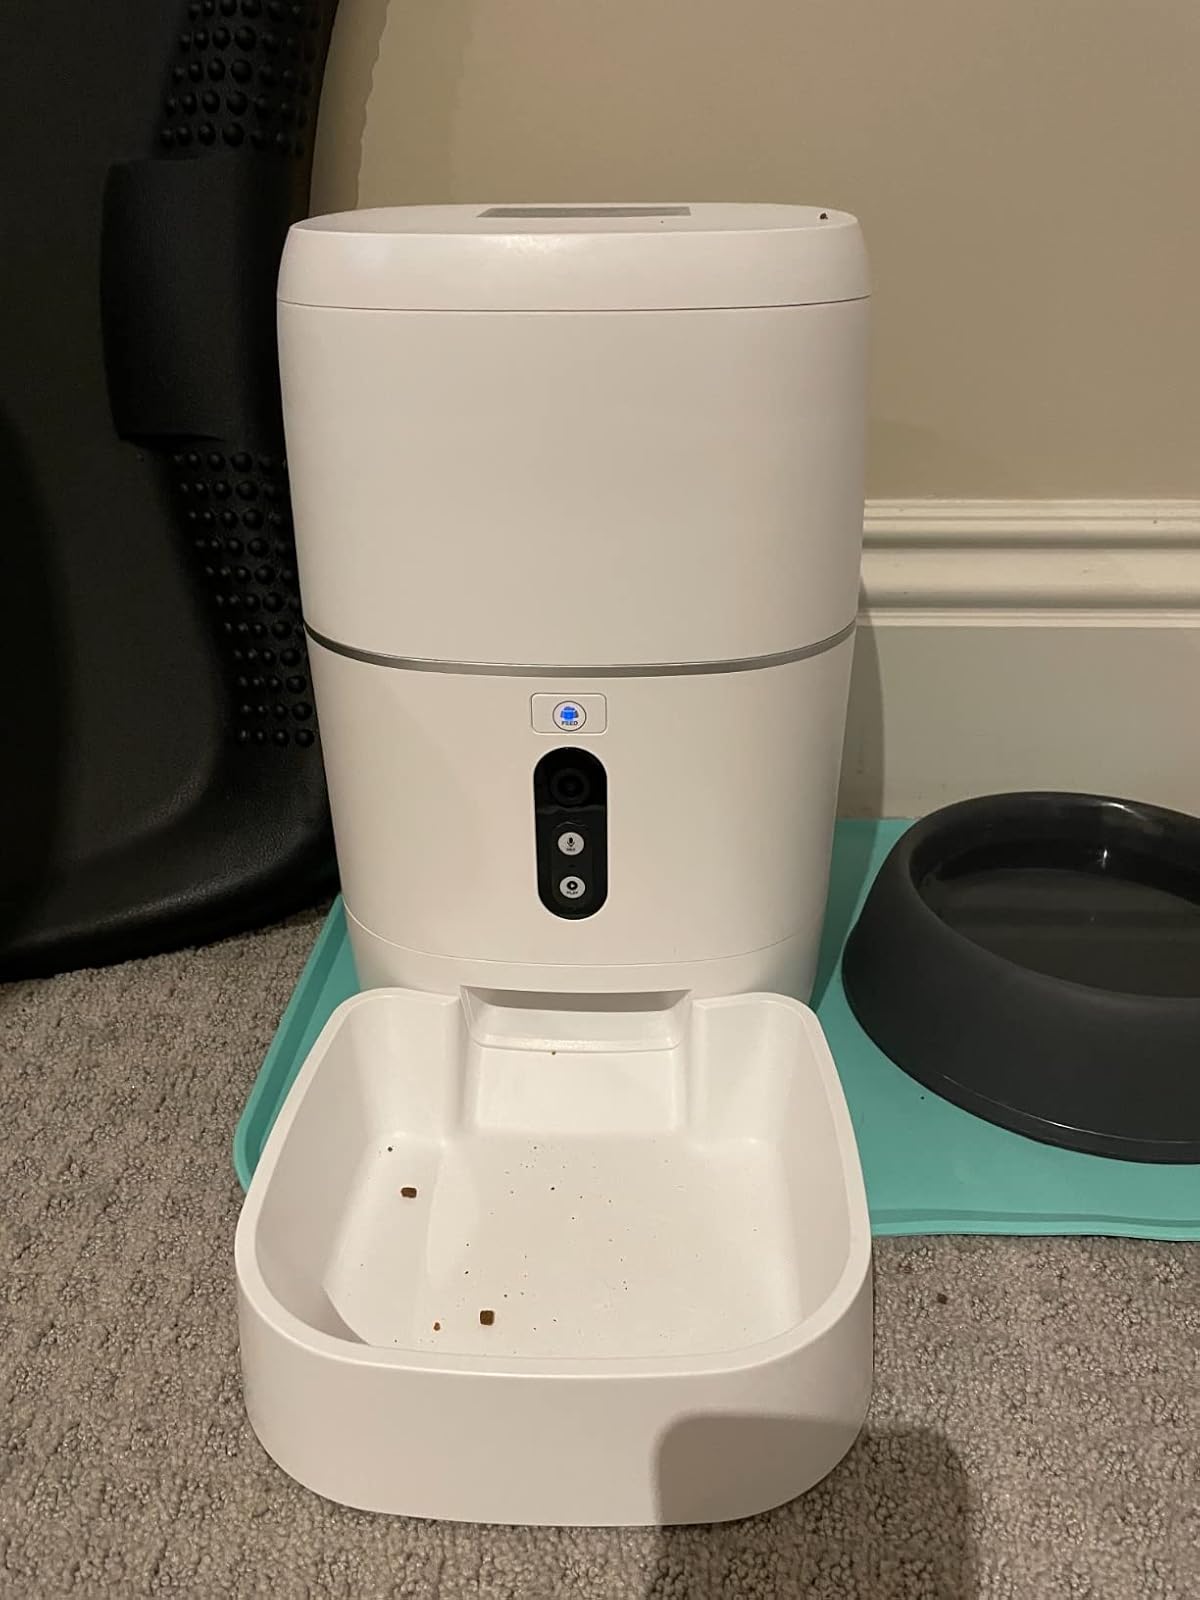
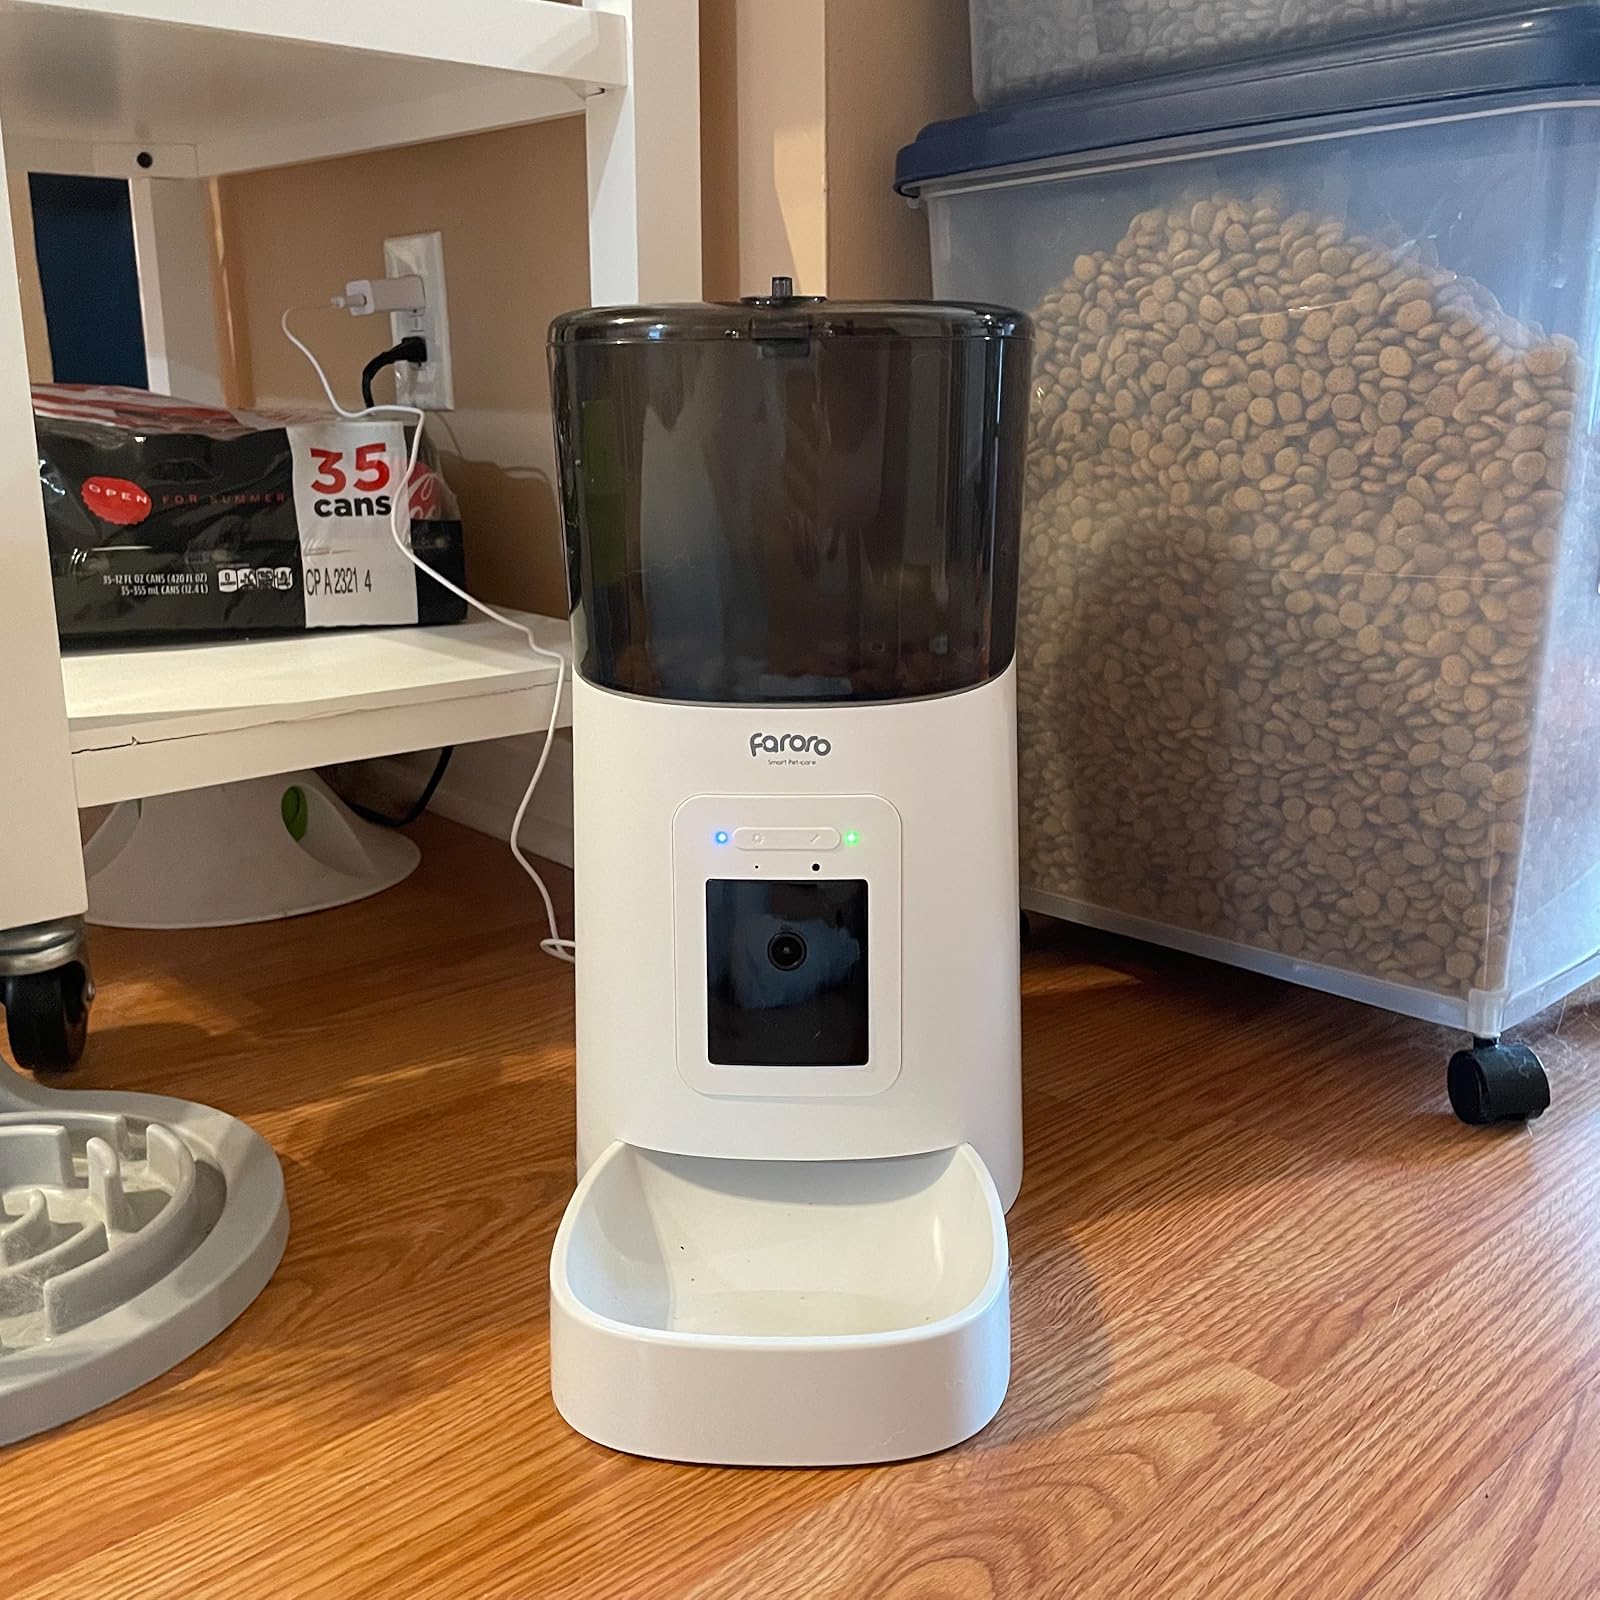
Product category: items_feeder
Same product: no